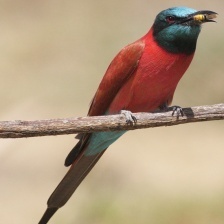
Species: CARMINE BEE-EATER
Scientific name: MEROPS NUBICOIDES
ImageNet parent category: bee_eater